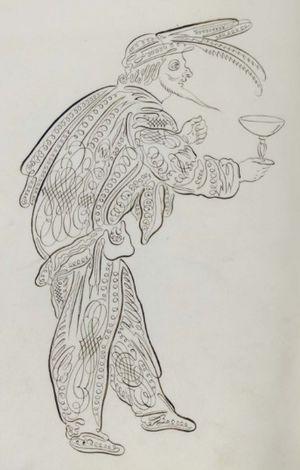
Un trait de plume de Balderic van Horicke d'après une gravure de Jacques Callot
Le trait de plume est une des techniques de la calligraphie. À l'origine, dès le XVᵉ siècle, les calligraphes ou maîtres écrivains prirent l'habitude de décorer les pages qu'ils copiaient avec des ornements appelés cadeaux, sortes de croisillons tracés sans lever la plume. L'origine du mot est latine : catena.